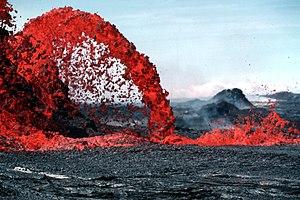
La lave est une roche, en fusion ou solidifiée, émise par un volcan lors d’une éruption. C'est un magma arrivé en surface et partiellement dégazé.
Le Kīlauea ou Kilauea est un volcan des États-Unis situé à Hawaï, dans le Sud-Est de l'archipel et de l'île du même nom. Ce volcan bouclier qui s'est construit au pied du Mauna Loa voisin culmine à 1 246,2 mètres d'altitude, ce qui en fait l'un des plus imposants du monde si on tient compte de l'empilement total de ses coulées de lave. De son sommet couronné par une caldeira de cinq kilomètres de longueur s'égrènent dans deux directions de nombreux cratères, cônes et fissures volcaniques sur plusieurs dizaines de kilomètres de longueur. L'une de ces bouches éruptives, le Puʻu ʻŌʻō, est en éruption continue depuis le 3 janvier 1983 ce qui fait du Kīlauea l'un des volcans les plus actifs au monde en prenant en compte les 52 éruptions qu'il a connues pour le seul XXᵉ siècle. Ces éruptions qui ont défini le type éruptif hawaïen sont marquées par une lave d'une grande fluidité issue du point chaud d'Hawaï et qui a donné naissance aux autres volcans de l'archipel. Basaltique, très peu visqueuse et avec une faible teneur en silice ce qui permet son dégazage sans explosions, la lave émise par le Kīlauea forme généralement des fontaines, des lacs et des coulées de lave.
Une fontaine de lave est un type de formation volcanique se rencontrant sur des volcans en éruption rejetant des laves suffisamment fluides et avec un débit suffisamment puissant et régulier pour former à la sortie des différentes bouches volcaniques un jet de lave plus ou moins continu.